Streatham Worthies

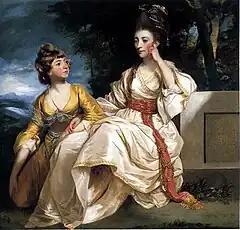
Double portrait of Hester Thrale and eldest daughter Hester Maria Thrale, 1777-78.

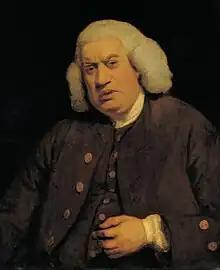
Samuel Johnson by Joshua Reynolds, 1772?

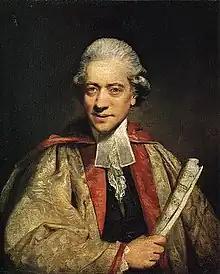
Charles Burney, 1781

The Streatham Worthies is the collective description for the circle of literary and cultural figures around the wealthy brewer Henry Thrale and his wife Hester Thrale who assembled at his country retreat Streatham Park and were commemorated by a series of portraits by Joshua Reynolds.